Motorola 6809

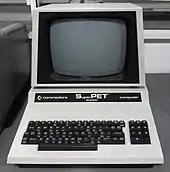
SuperPET SP9000

Looking for a low-cost programming platform for computer science students, the University of Waterloo developed a system that combined a 6809-based computer-on-a-card with an existing Commodore PET, including a number of programming languages and program editors in ROM. The result was later picked up by Commodore, who sold it as the SuperPET, or MicroMainframe in Europe. These were relatively popular in the mid-1980s before the introduction of the PC clone market took over the programming role for most users.